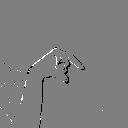
ASL letter: q